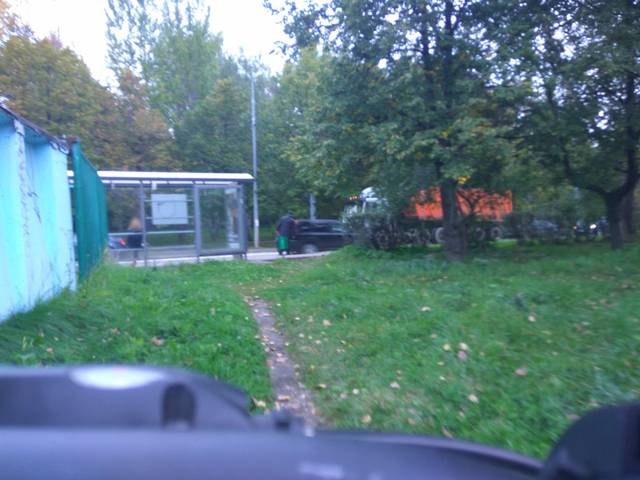
Region: Russia
Coordinates: 55.874, 37.581